Enemy at the Gates

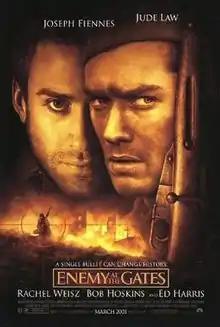
Theatrical release poster

Enemy at the Gates ("Stalingrad" in France and "L'Ennemi aux portes" in Canada) is a 2001 war film directed, co-written, and produced by Jean-Jacques Annaud, based on William Craig's 1973 nonfiction book "", which describes the events surrounding the Battle of Stalingrad in the winter of 1942–1943. The screenplay was written by Annaud and Alain Godard. The film's main character is a fictionalized version of Vasily Zaitsev, a sniper and Hero of the Soviet Union during World War II. It includes a snipers' duel between Zaitsev and a "Wehrmacht" sniper school director, Major Erwin König.